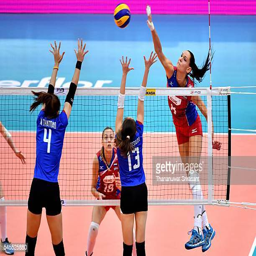
person hits the ball during day